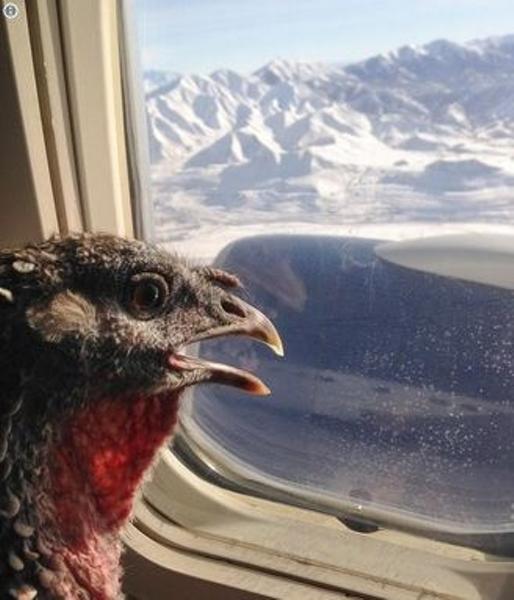
回答: 飛べないんじゃない。飛ぶ選択肢を捨てただけ。だから無理に連れて来るなよ